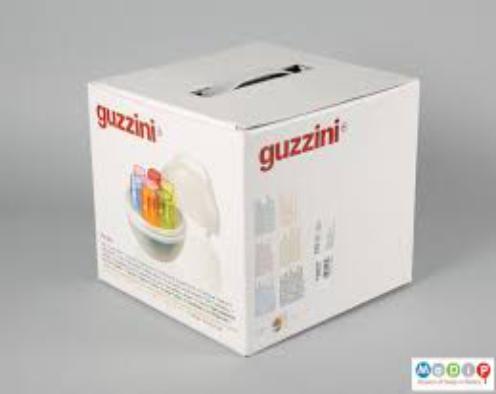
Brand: GUZZINI
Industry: Necessities